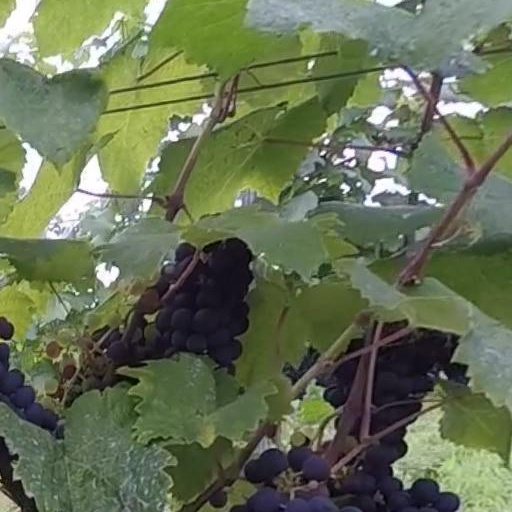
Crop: grape